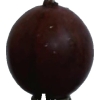
Label: gooseberry